Pseudoryzomys

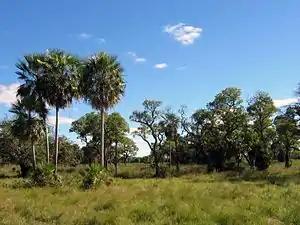
"Pseudoryzomys" was first found as a living animal in the Chaco of Paraguay.

As in all oryzomyines except "Holochilus" and its close relatives, the molars are brachyodont, low-crowned, and bunodont, with the cusps extending higher than the central parts of the molars. They are characterized by strong cusps and absence or reduction of accessory crests. The cusps of the upper molars are opposite, but in the lower molars the labial (outer) cusps are slightly further to the front than the lingual (inner) ones. On the upper first molar, one accessory ridge, the anteroloph, is lacking, but another, the mesoloph, is present. Unlike in most other oryzomyines, however, which have mesolophs reaching the labial margin of the molar, the mesolophs of "Pseudoryzomys" are short and protrude only slightly from the middle of the molar. The corresponding structure in the lower molars, the mesolophid, is completely absent. The hindmost valley between cusps on the lower first molar, the posteroflexid, is severely reduced, foreshadowing its loss in "Lundomys" and "Holochilus". A number of molar traits support "Pseudoryzomys"s relationship with "Holochilus" and "Lundomys", forming steps in the transition from the complex, low-crowned generalized oryzomyine molar pattern to the simpler, high-crowned pattern of "Holochilus".